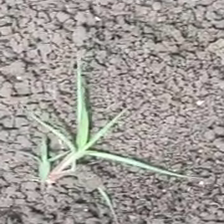
Weed species: Digitaria_SP_(Digitaria Sanguinalis )